Verasy

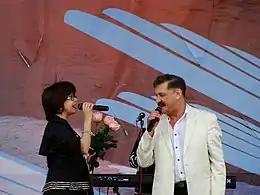
Former Verasy members Alexander Tikhanovich and Yadviga Poplavskaya in 2009

Verasy was a musical band created in Belarus (then Belarusian SSR, Soviet Union) in 1971. It was created under the Belarusian State Philarmony, Minsk, director and composer Vasily Rainchik. Verasy is Belarusian for heather (see Calluna).